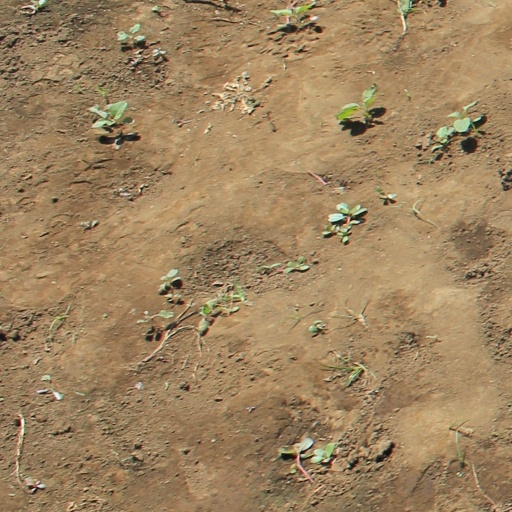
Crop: soybean